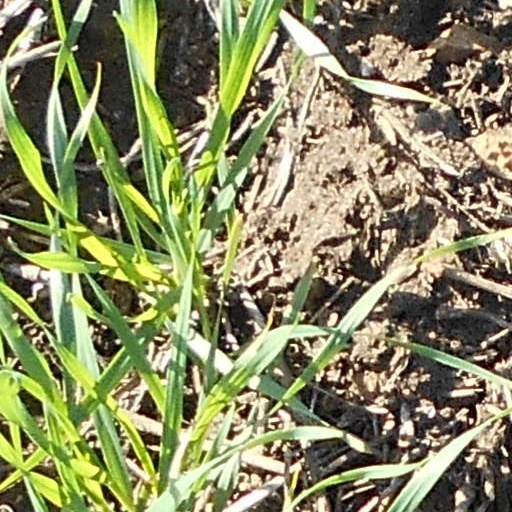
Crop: wheat